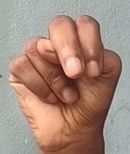
ASL sign: N